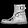
Label: Ankle boot